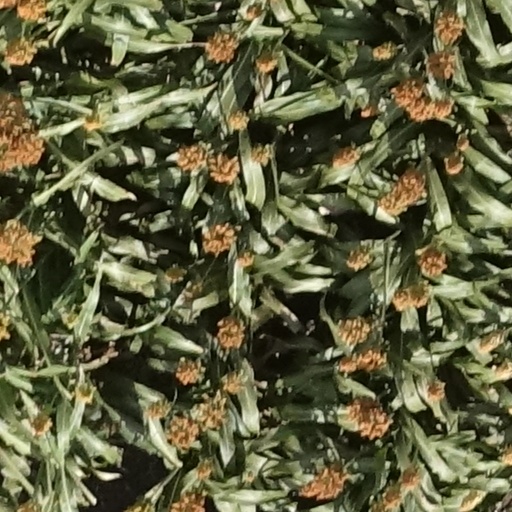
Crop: sorghum